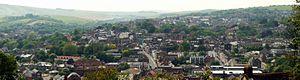
Lewes est une ville du district de Lewes, située au sud-est du comté de Sussex de l'Est dont elle est le chef-lieu, au sud-est de l'Angleterre.